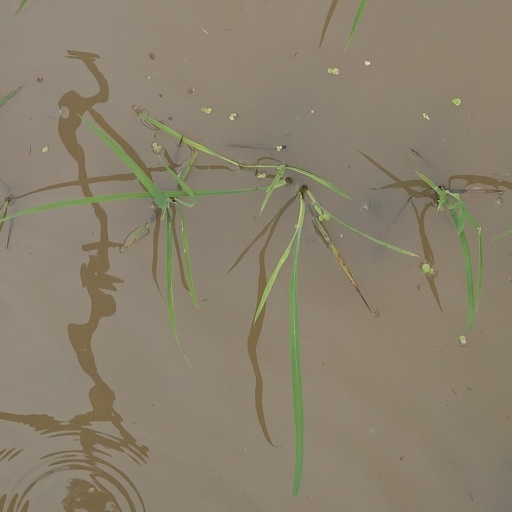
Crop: rice